Treaty of Brest-Litovsk (Ukraine–Central Powers)

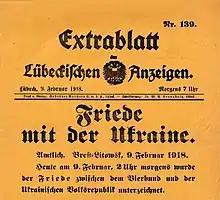
Special 9 February 1918 edition of German newspaper "". The headline says ""Peace with Ukraine"".

On 20 January 1918, the Ukrainian delegation returned to Kiev, where the Tsentralna Rada proclaimed a fully-sovereign Ukrainian state on 25 January (dated 22 January). Soon, a new Ukrainian delegation was sent to Brest headed by Oleksandr Sevriuk. Meanwhile, Bolshevik revolts occurred in several cities in Ukraine, which more or less forced the Ukrainian People's Republic, which was lacking organised military forces, to seek foreign aid. However, the situation for the Central Powers was also critical, especially for Austria-Hungary, which suffered severe food shortages.